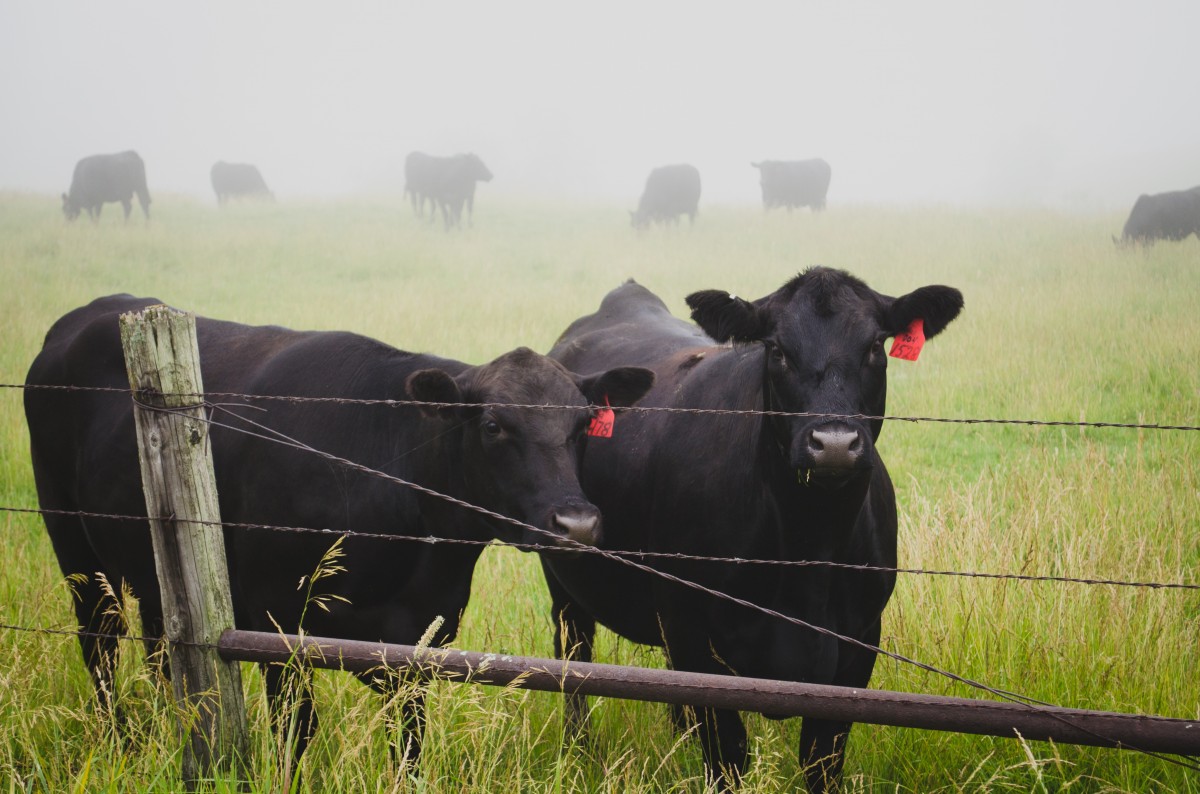
Tags: fence, fog, field, farm, meadow, herd, pasture, grazing, agriculture, mare, rural area